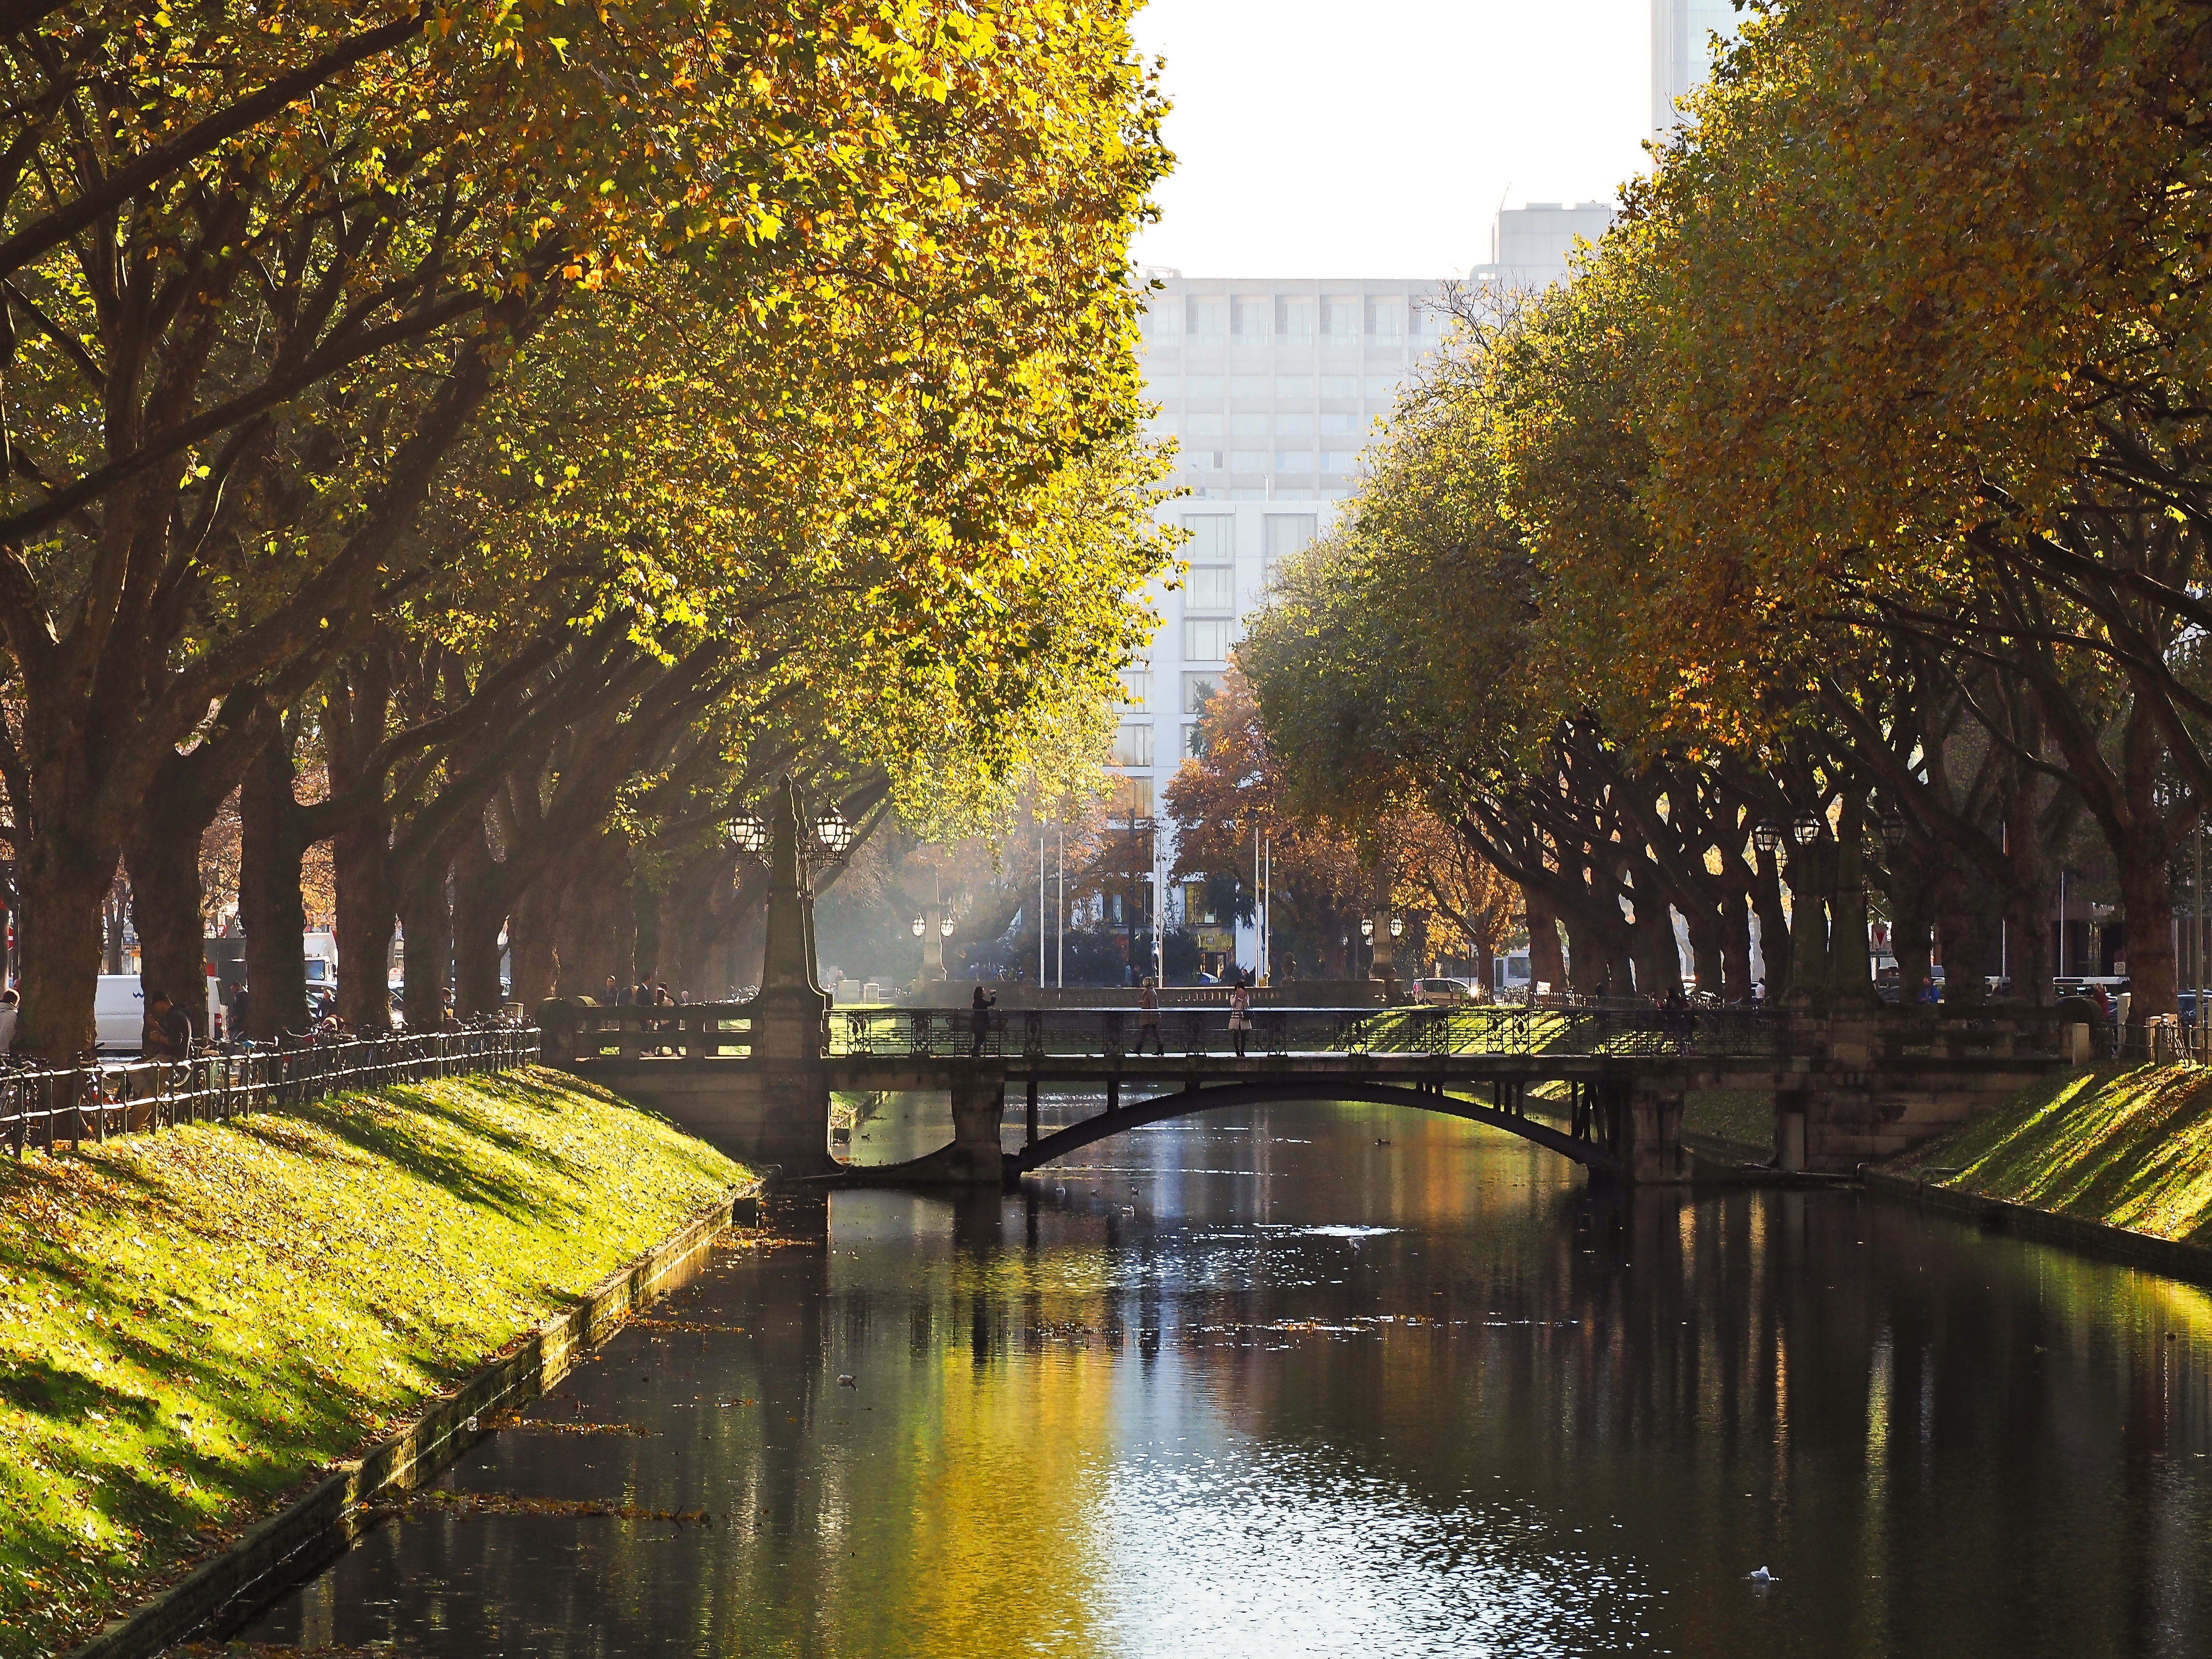
landscape, tree, water, nature, plant, sunlight, morning, leaf, flower, river, canal, evening, reflection, autumn, season, waterway, historically, golden autumn, water reflection, dusseldorf, reflecting pool, woody plant, k dig